Manfred von Richthofen

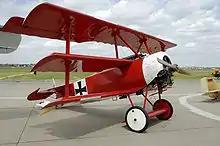
Replica of Richthofen's Fokker Dr.I triplane, at the Berlin Air Show in 2006

The RAF credited Brown with shooting down the Red Baron, but it is now generally agreed by historians, doctors, and ballistics experts that Richthofen was actually killed by an anti-aircraft (AA) machine gunner firing from the ground. A post mortem examination of the body showed the bullet that killed Richthofen penetrated from the right underarm and exited next to the left nipple. Brown's attack was probably from behind and above Richthofen's left. Even more conclusively, Richthofen could not have continued his pursuit of May for as long as he did (up to two minutes) had his wound come from Brown. Brown himself never spoke much about what happened that day, claiming, "There is no point in me commenting, as the evidence is already out there."